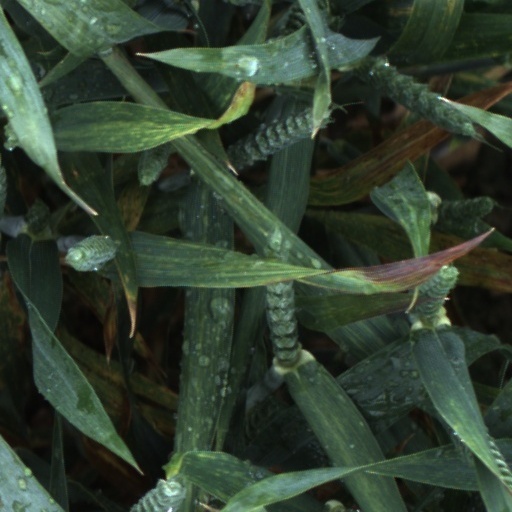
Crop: wheat